David Norris (politician)

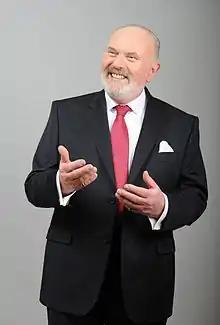
Norris in 2011

David Patrick Bernard Norris (born 31 July 1944) is an Irish scholar, former independent Senator, and civil rights activist. Internationally, Norris is credited with having "managed, almost single-handedly, to overthrow the anti-homosexuality law which brought about the downfall of Oscar Wilde", a feat he achieved in 1988 after a fourteen-year campaign. He has also been credited with being "almost single-handedly responsible for rehabilitating James Joyce in once disapproving Irish eyes".